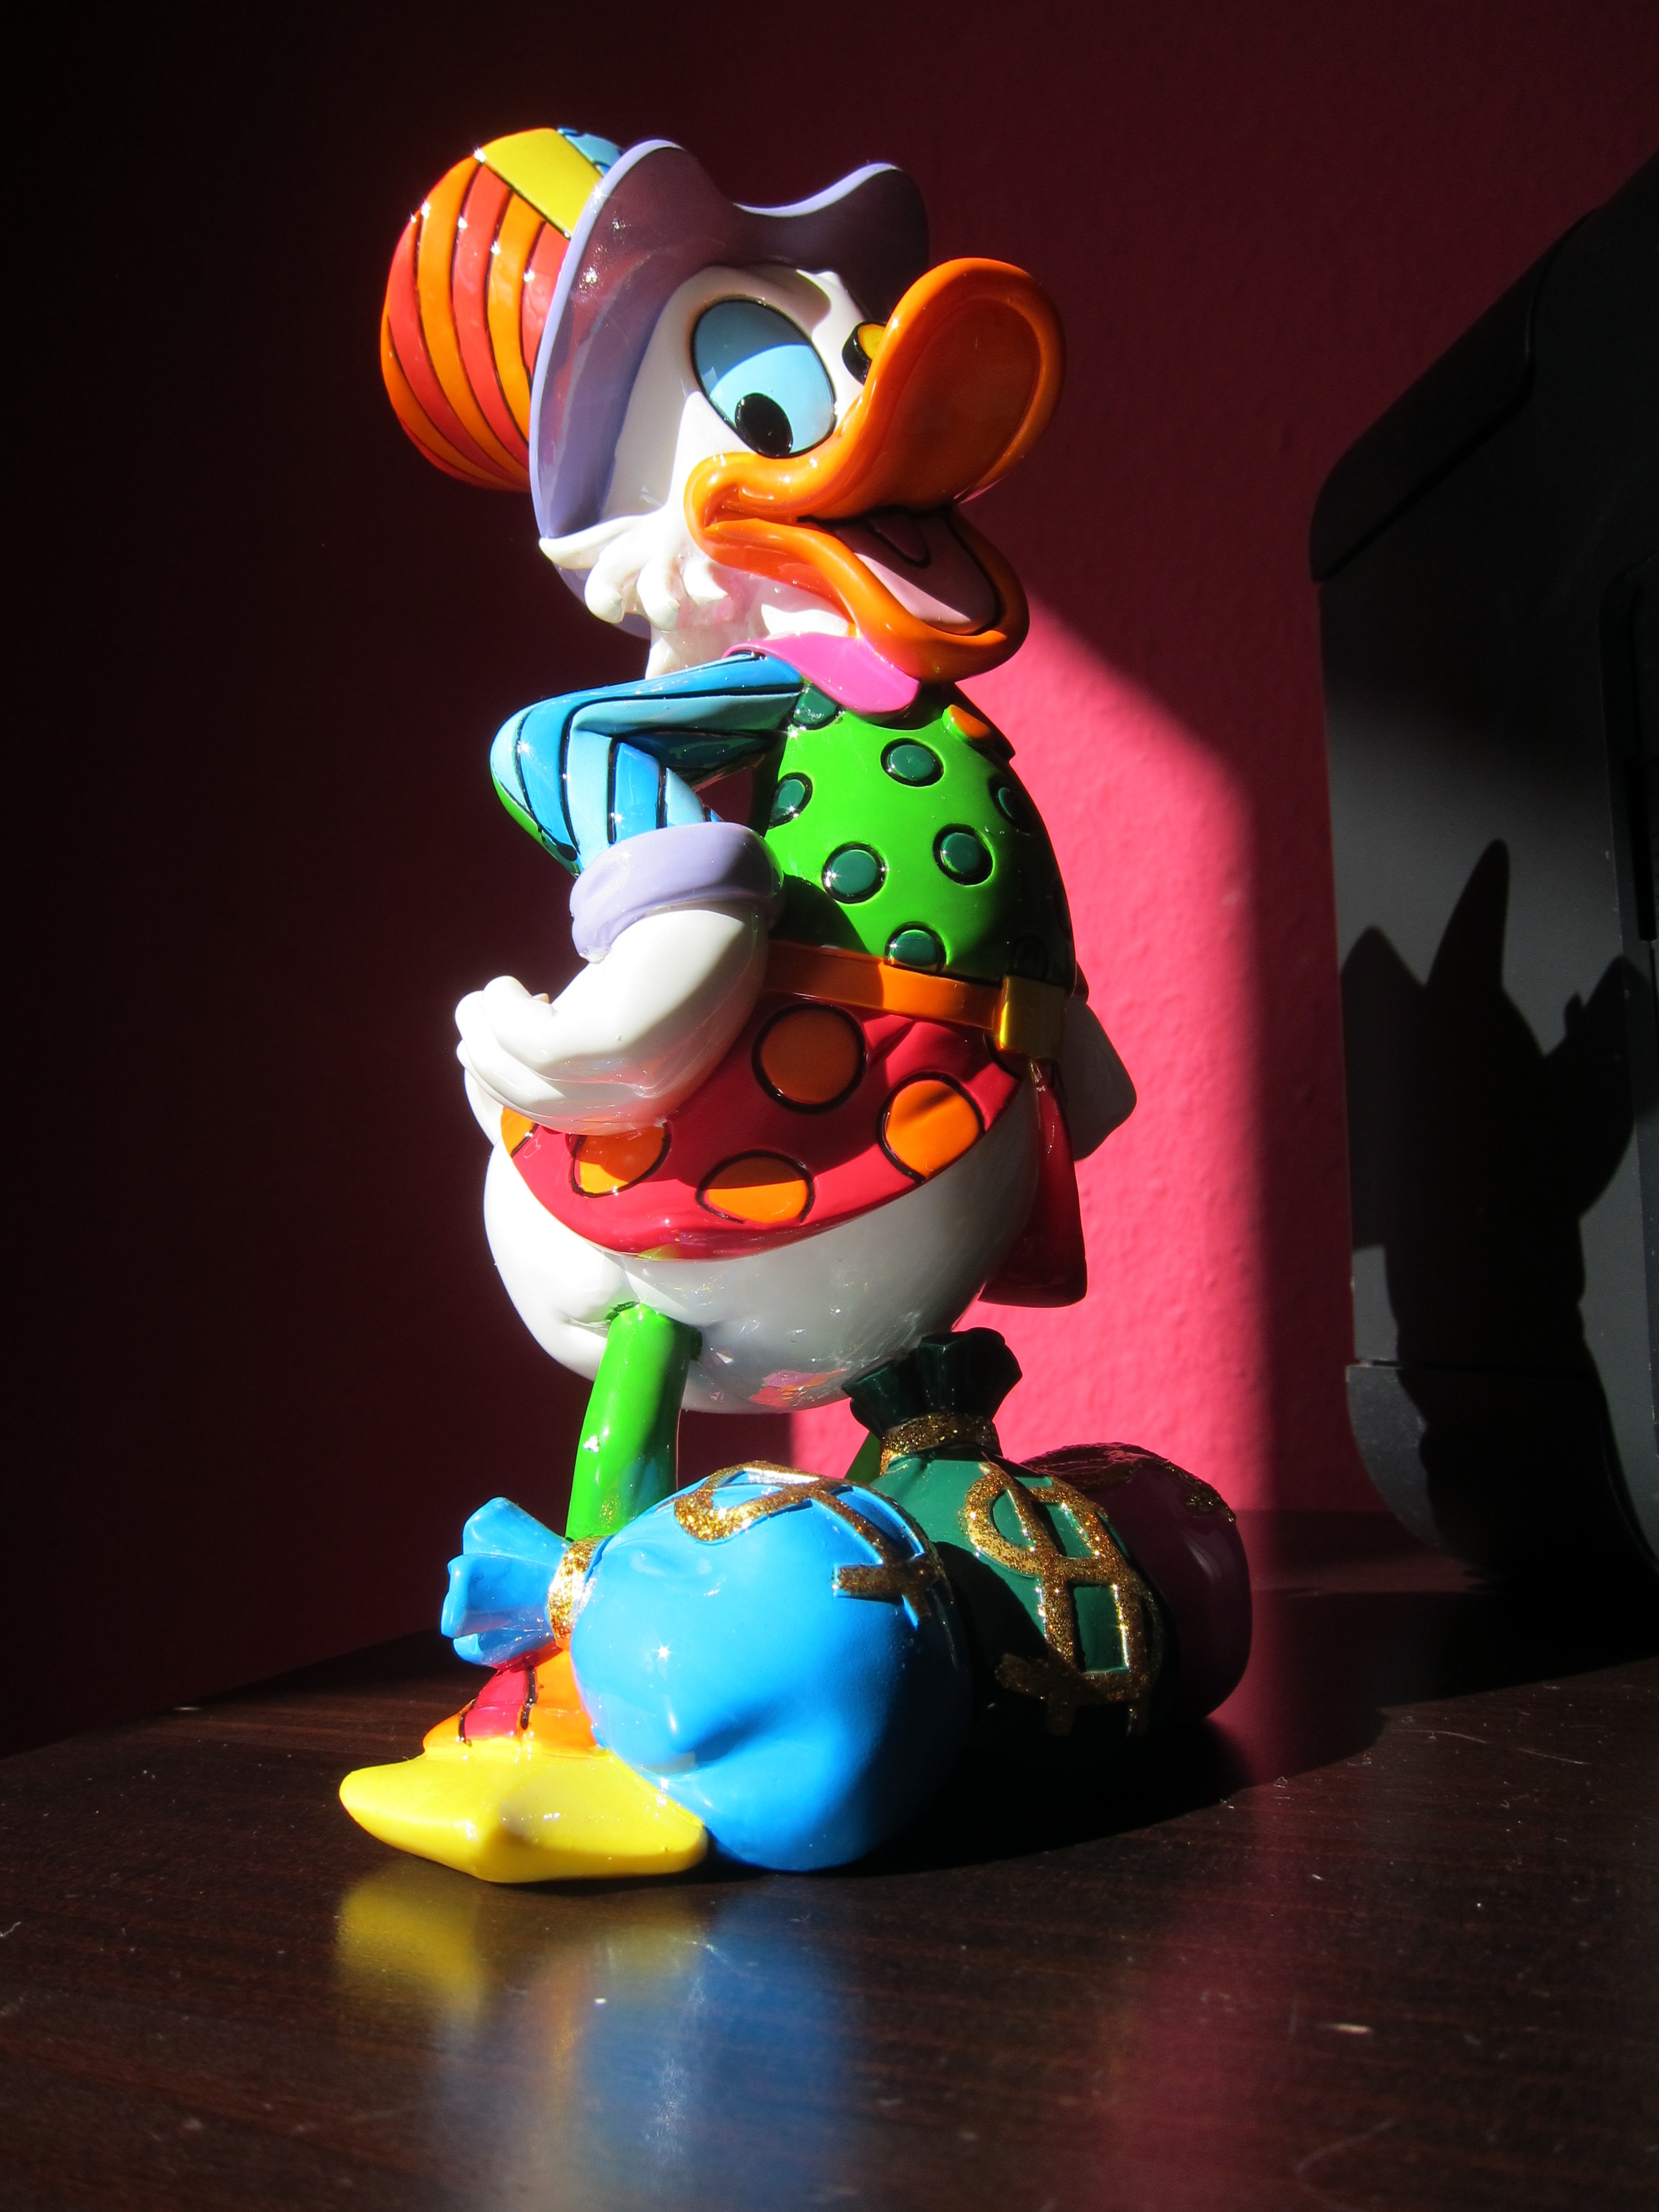
money, toy, sculpture, art, figure, figurine, wealth, dagobert, disney character, scrooge mcduck